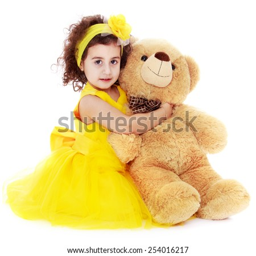
fashionable dark - haired little girl hugging a bear isolated on white .